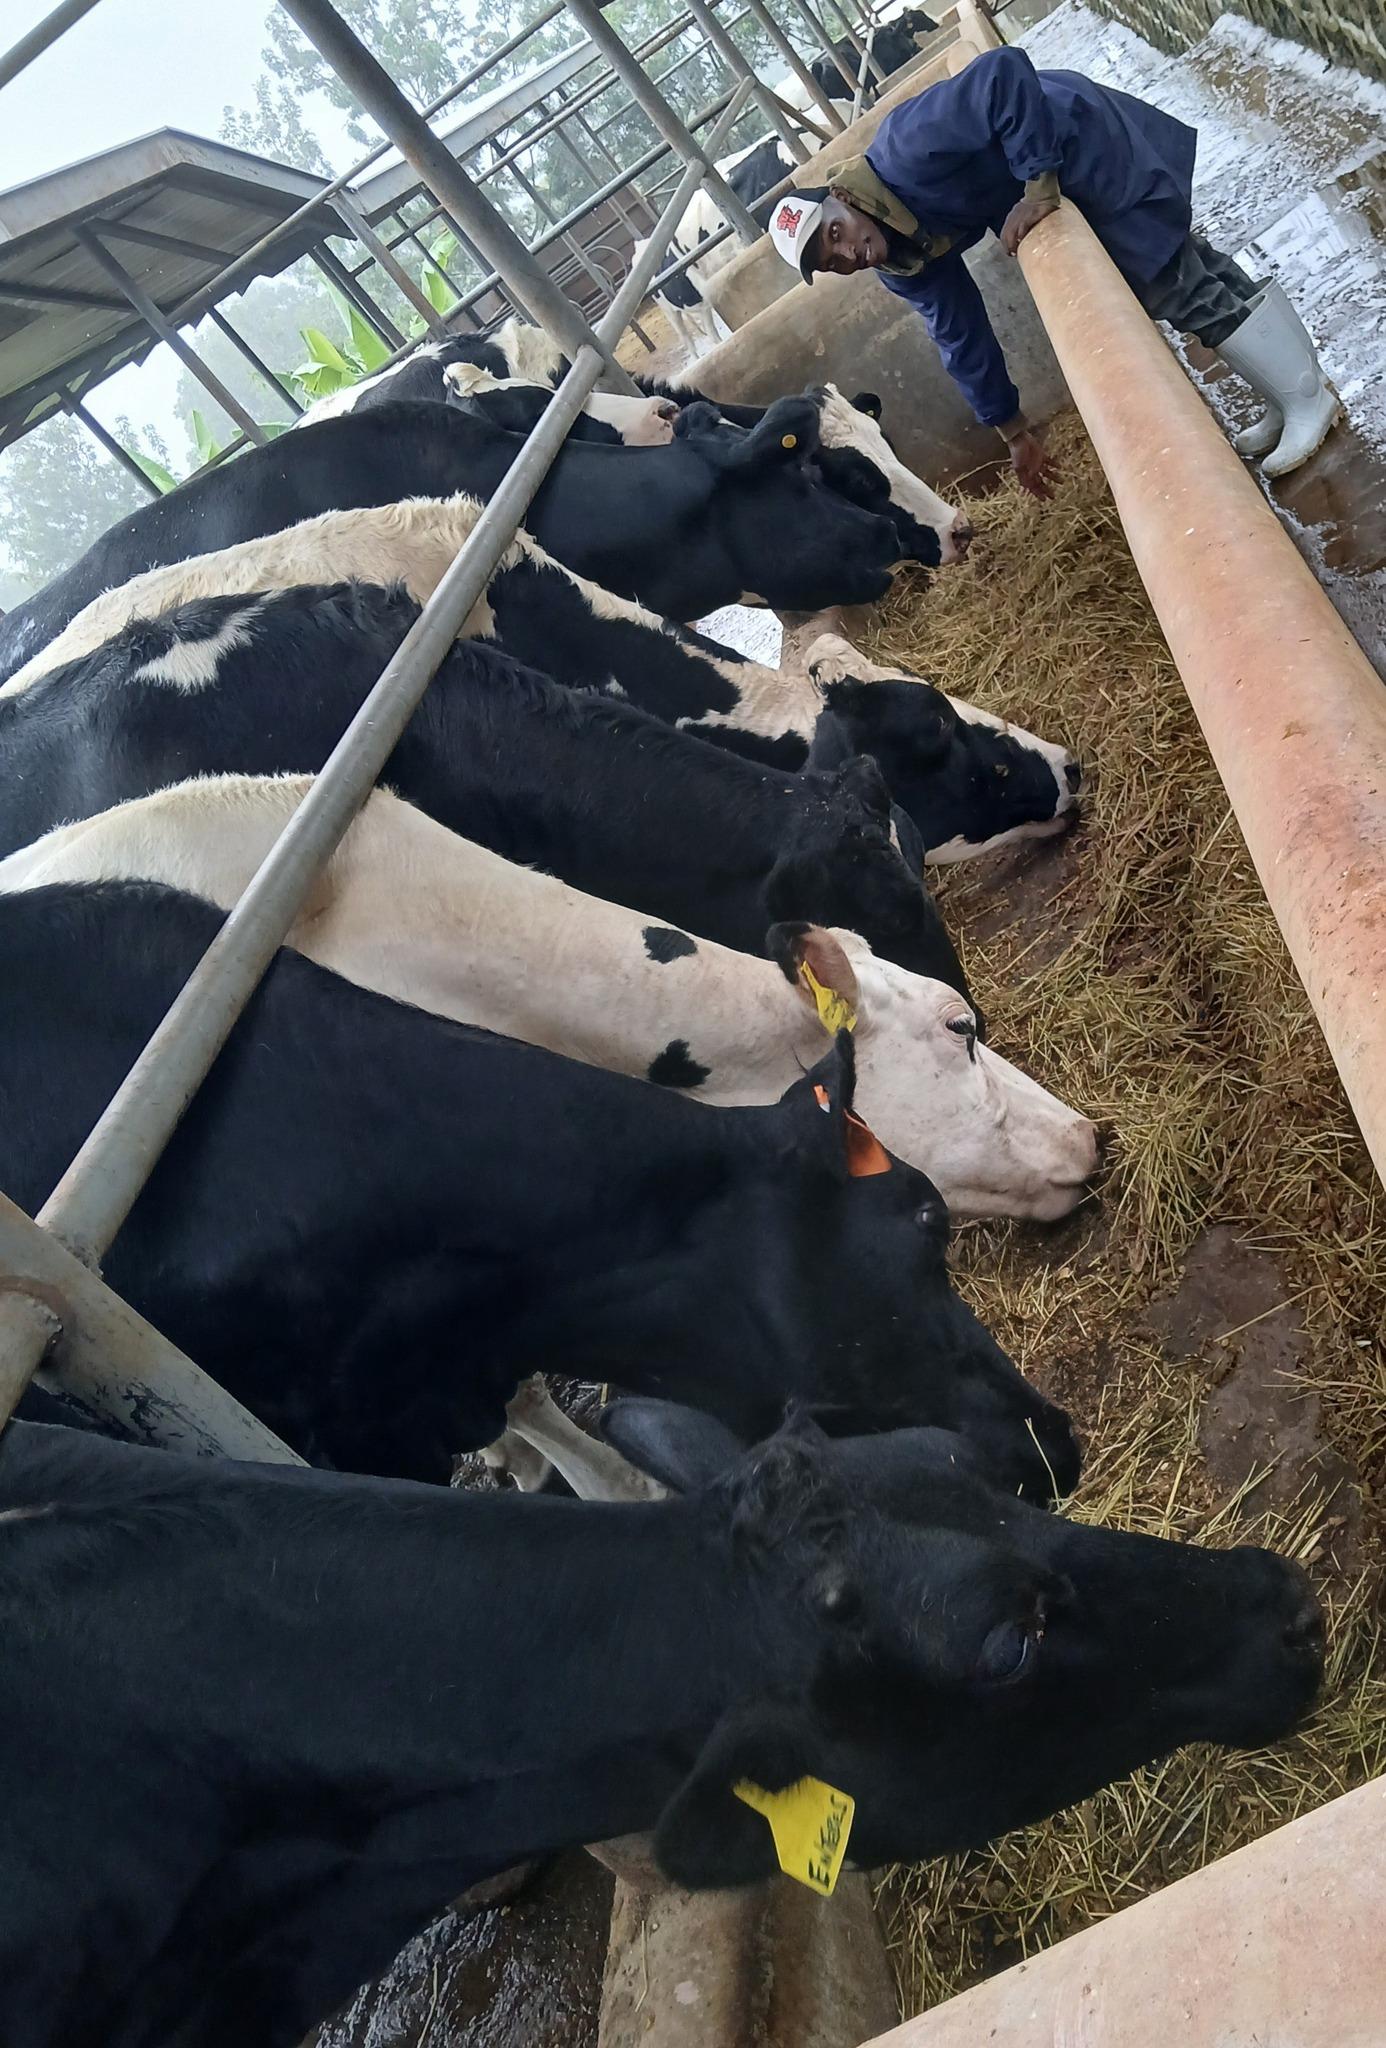
Hii ni zizi la mifugo. Kuna ng'ombe wa rangi nyeupe na hata nyeusi. Wamesimama huku wengine wanaonekana wakikula nyasi. Mkulima huyu anatazama picha.